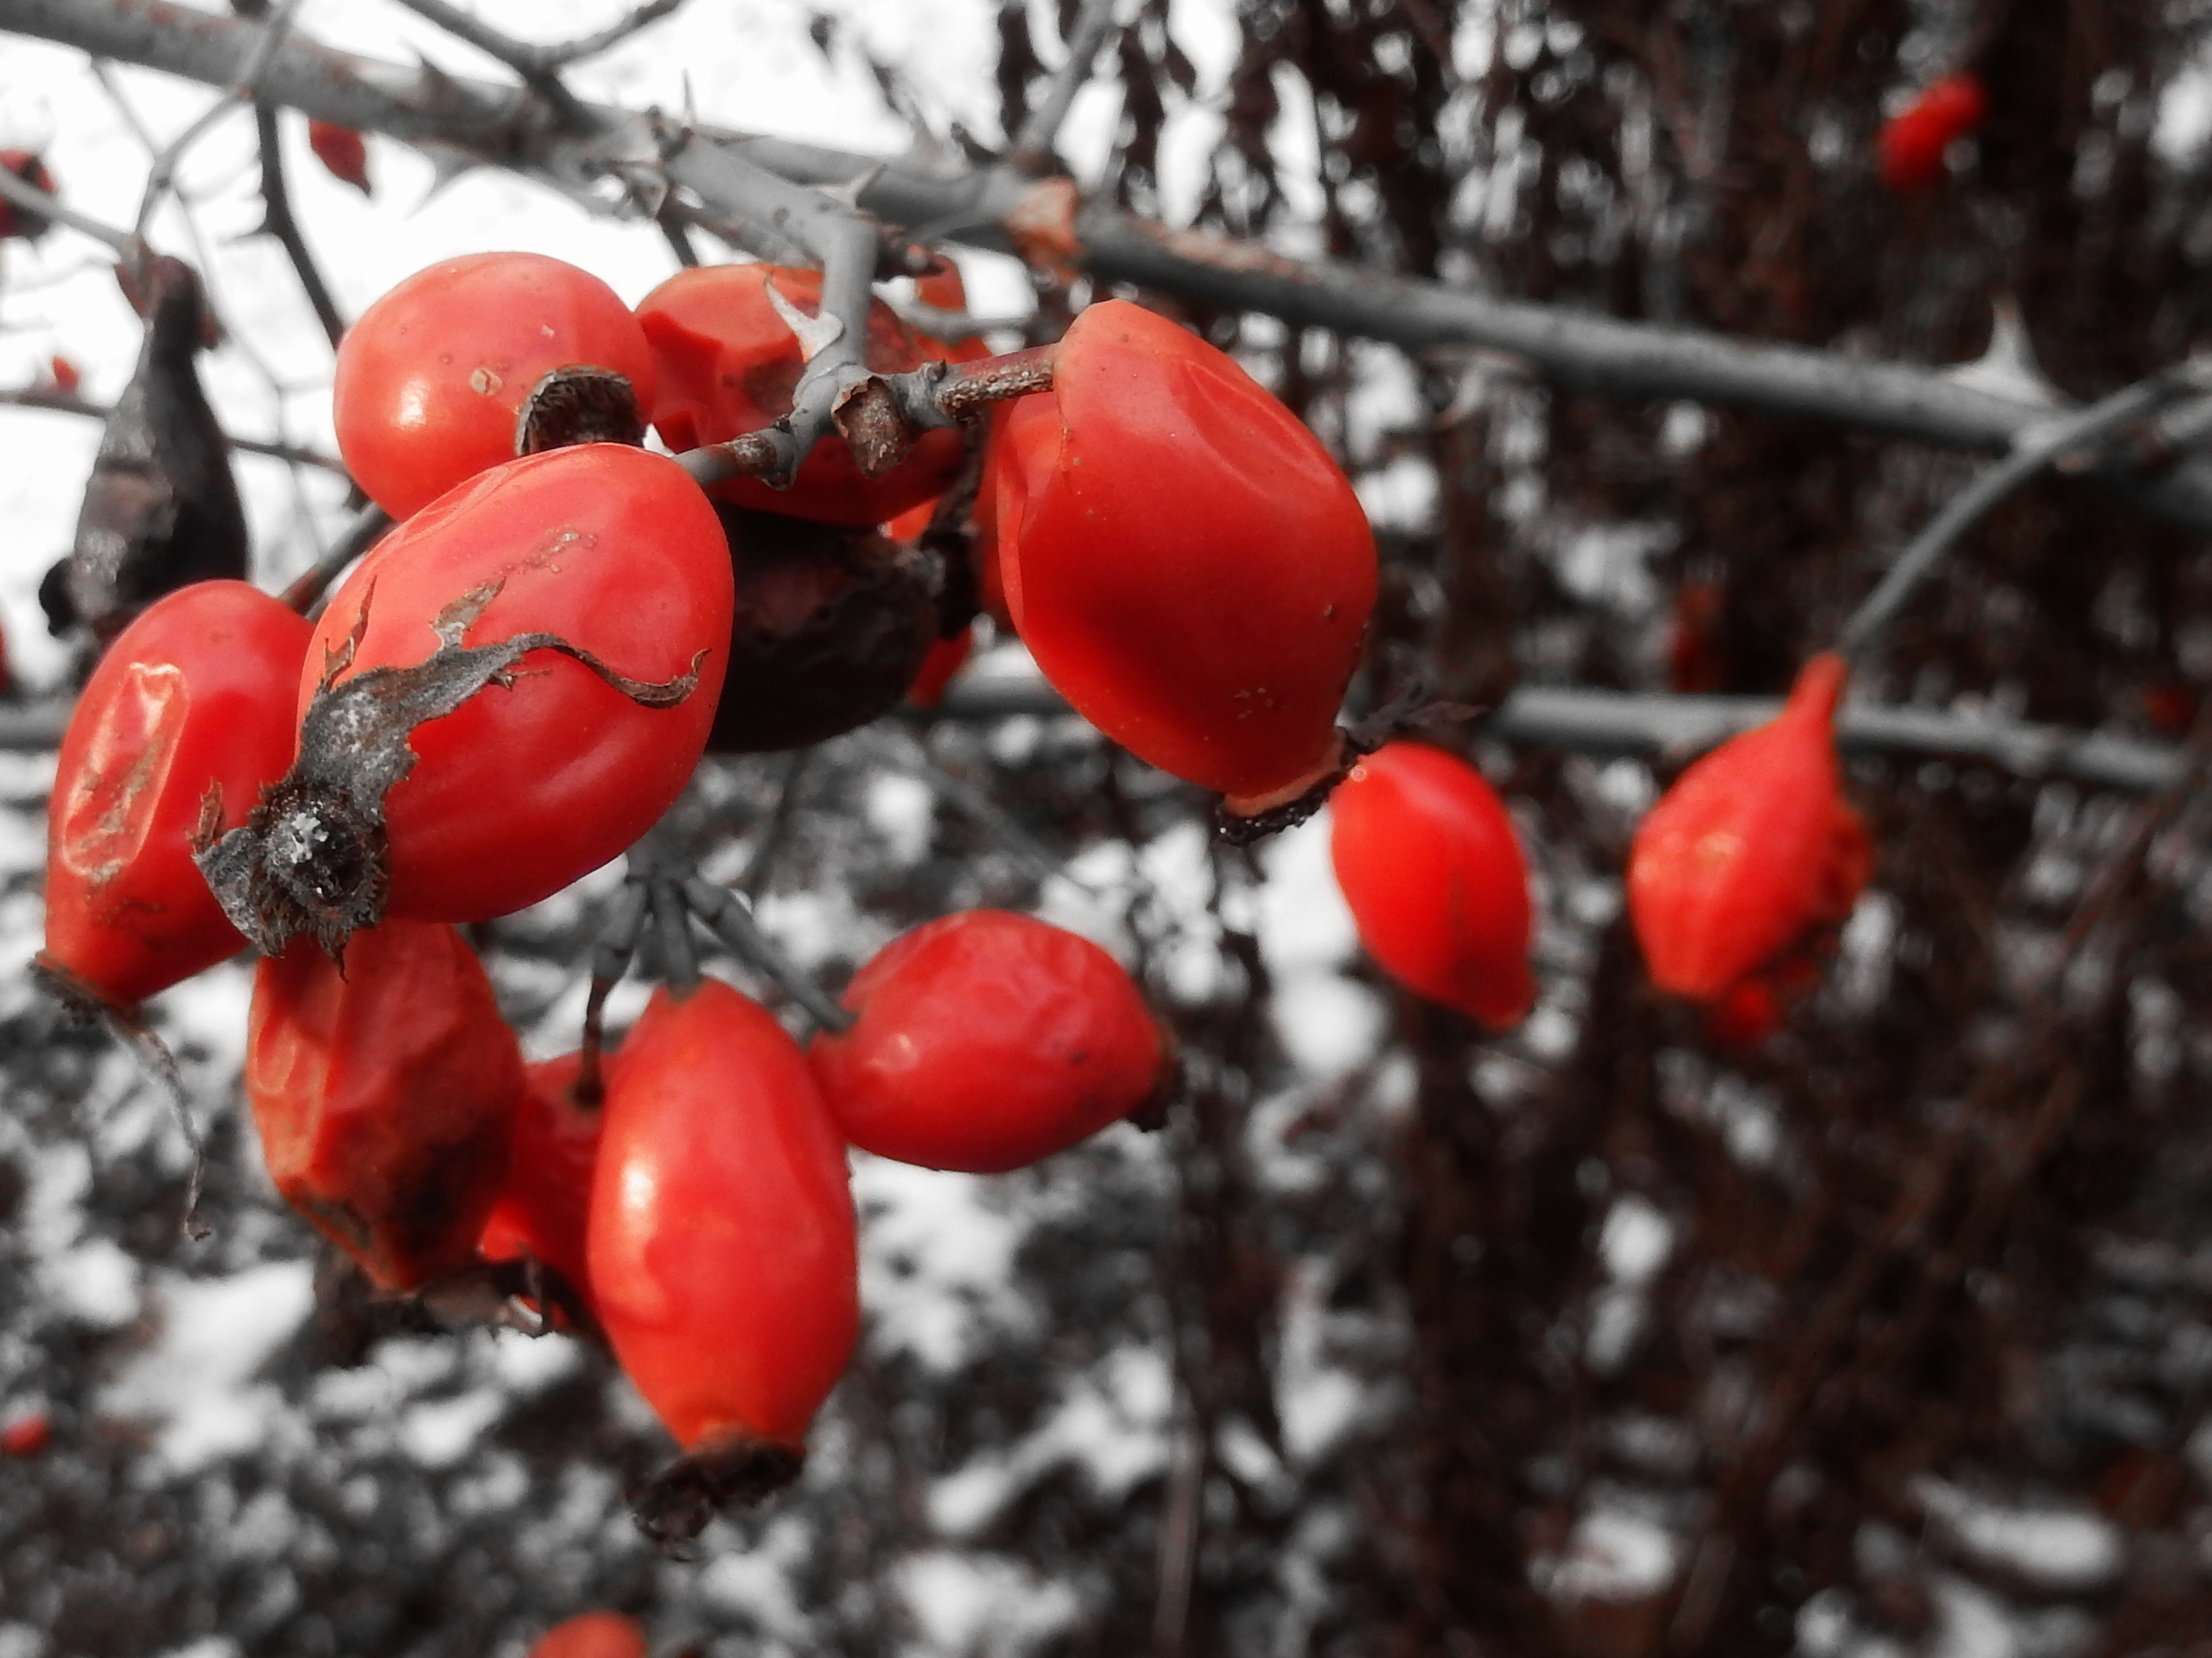
tree, nature, branch, snow, cold, winter, plant, fruit, berry, leaf, flower, frost, bush, food, red, produce, autumn, flora, season, shrub, rowan, wild rose, rose hip, macro photography, woody plant, land plant